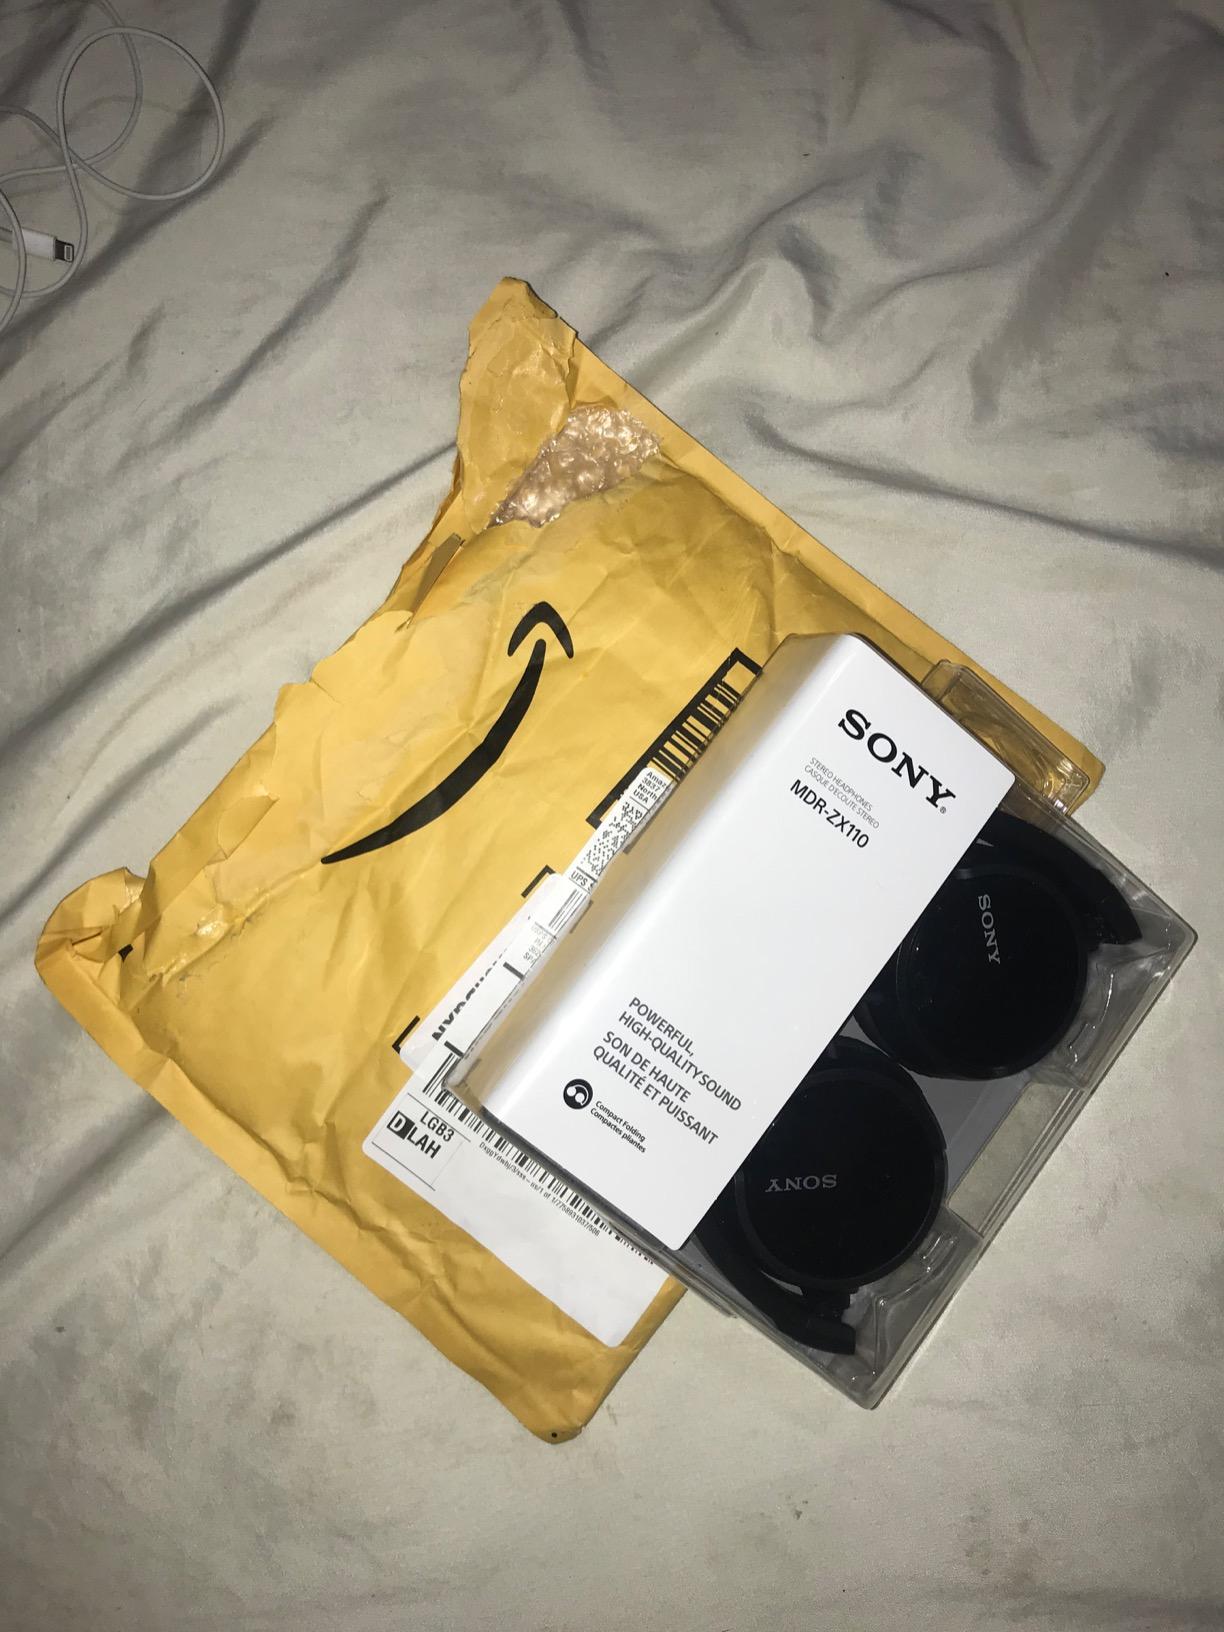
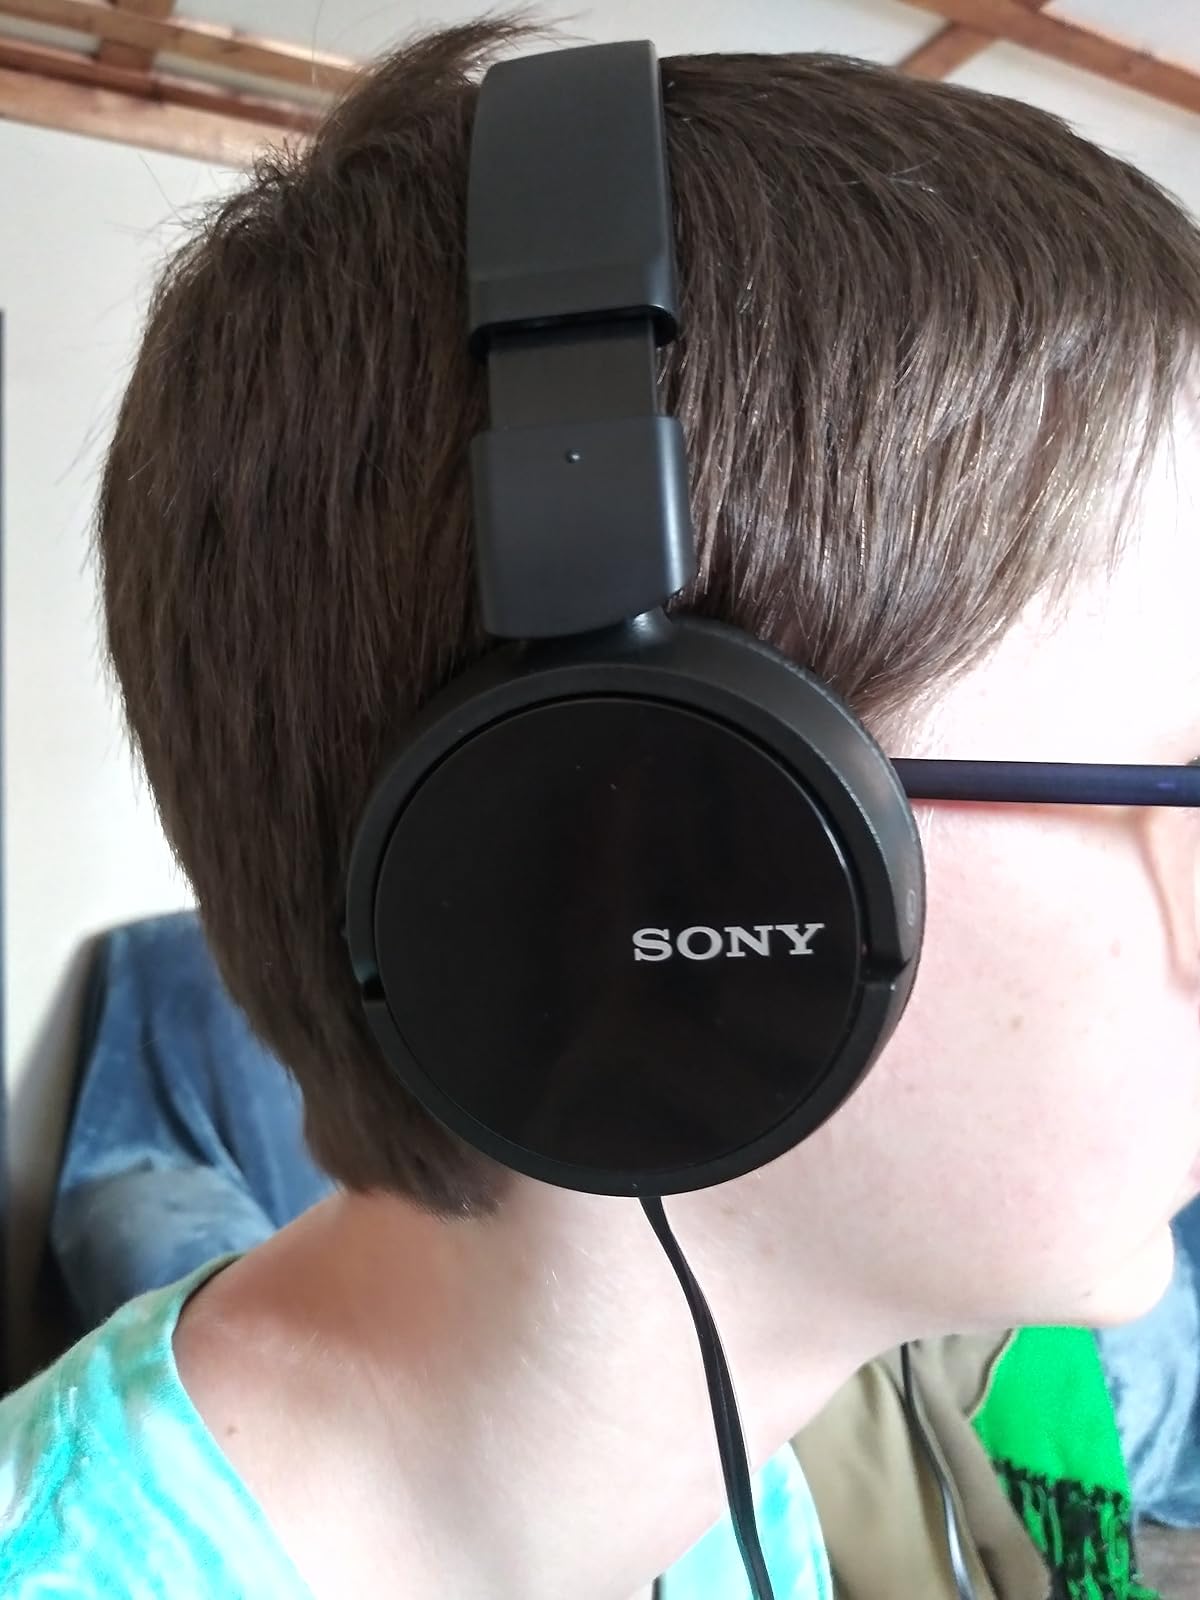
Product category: headphones
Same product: yes